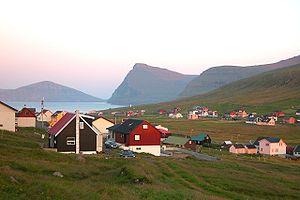
Viðareiði est la commune et une ville des îles Féroé, située sur la partie septentrionale de l'île de Viðoy, appartenant à la région de Norðoyar. Elle se trouve sur un isthme constitué de hautes montagnes du nord au sud.